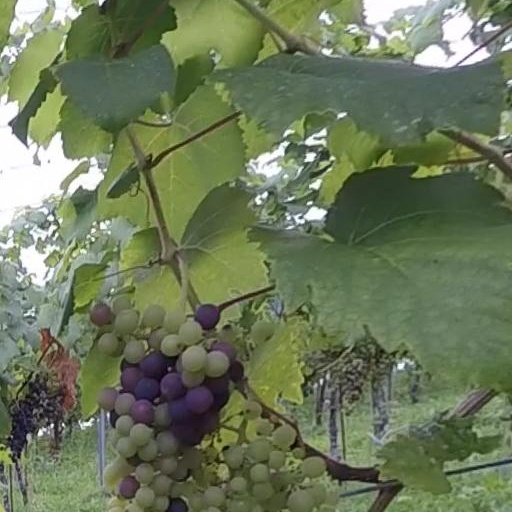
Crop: grape